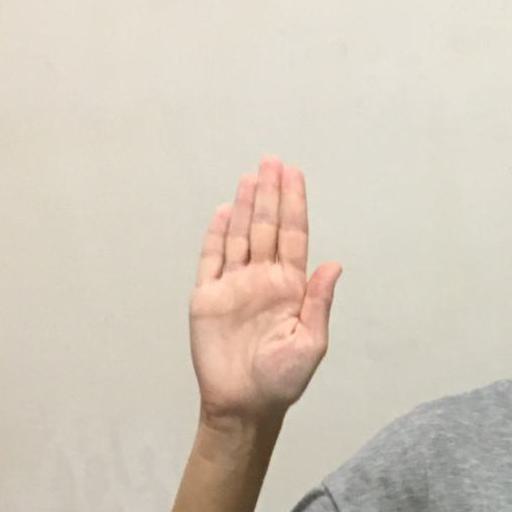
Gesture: stop